Eugene P. Sheehy

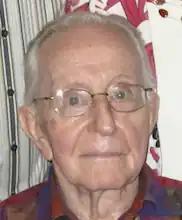
Eugene P. Sheehy

Eugene P. Sheehy (October 10, 1922 - February 26, 2013) was an American academic librarian, professional researcher, author and editor.